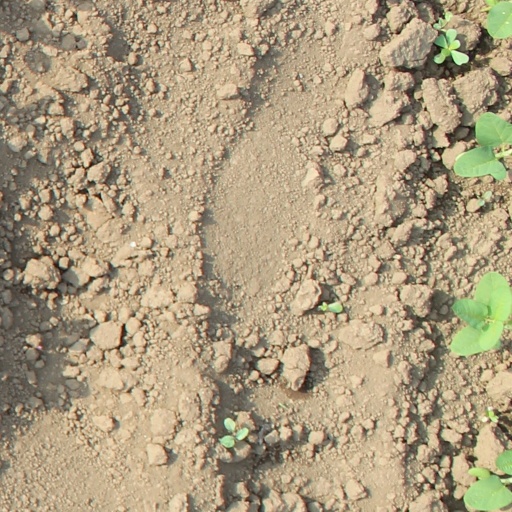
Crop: soybean